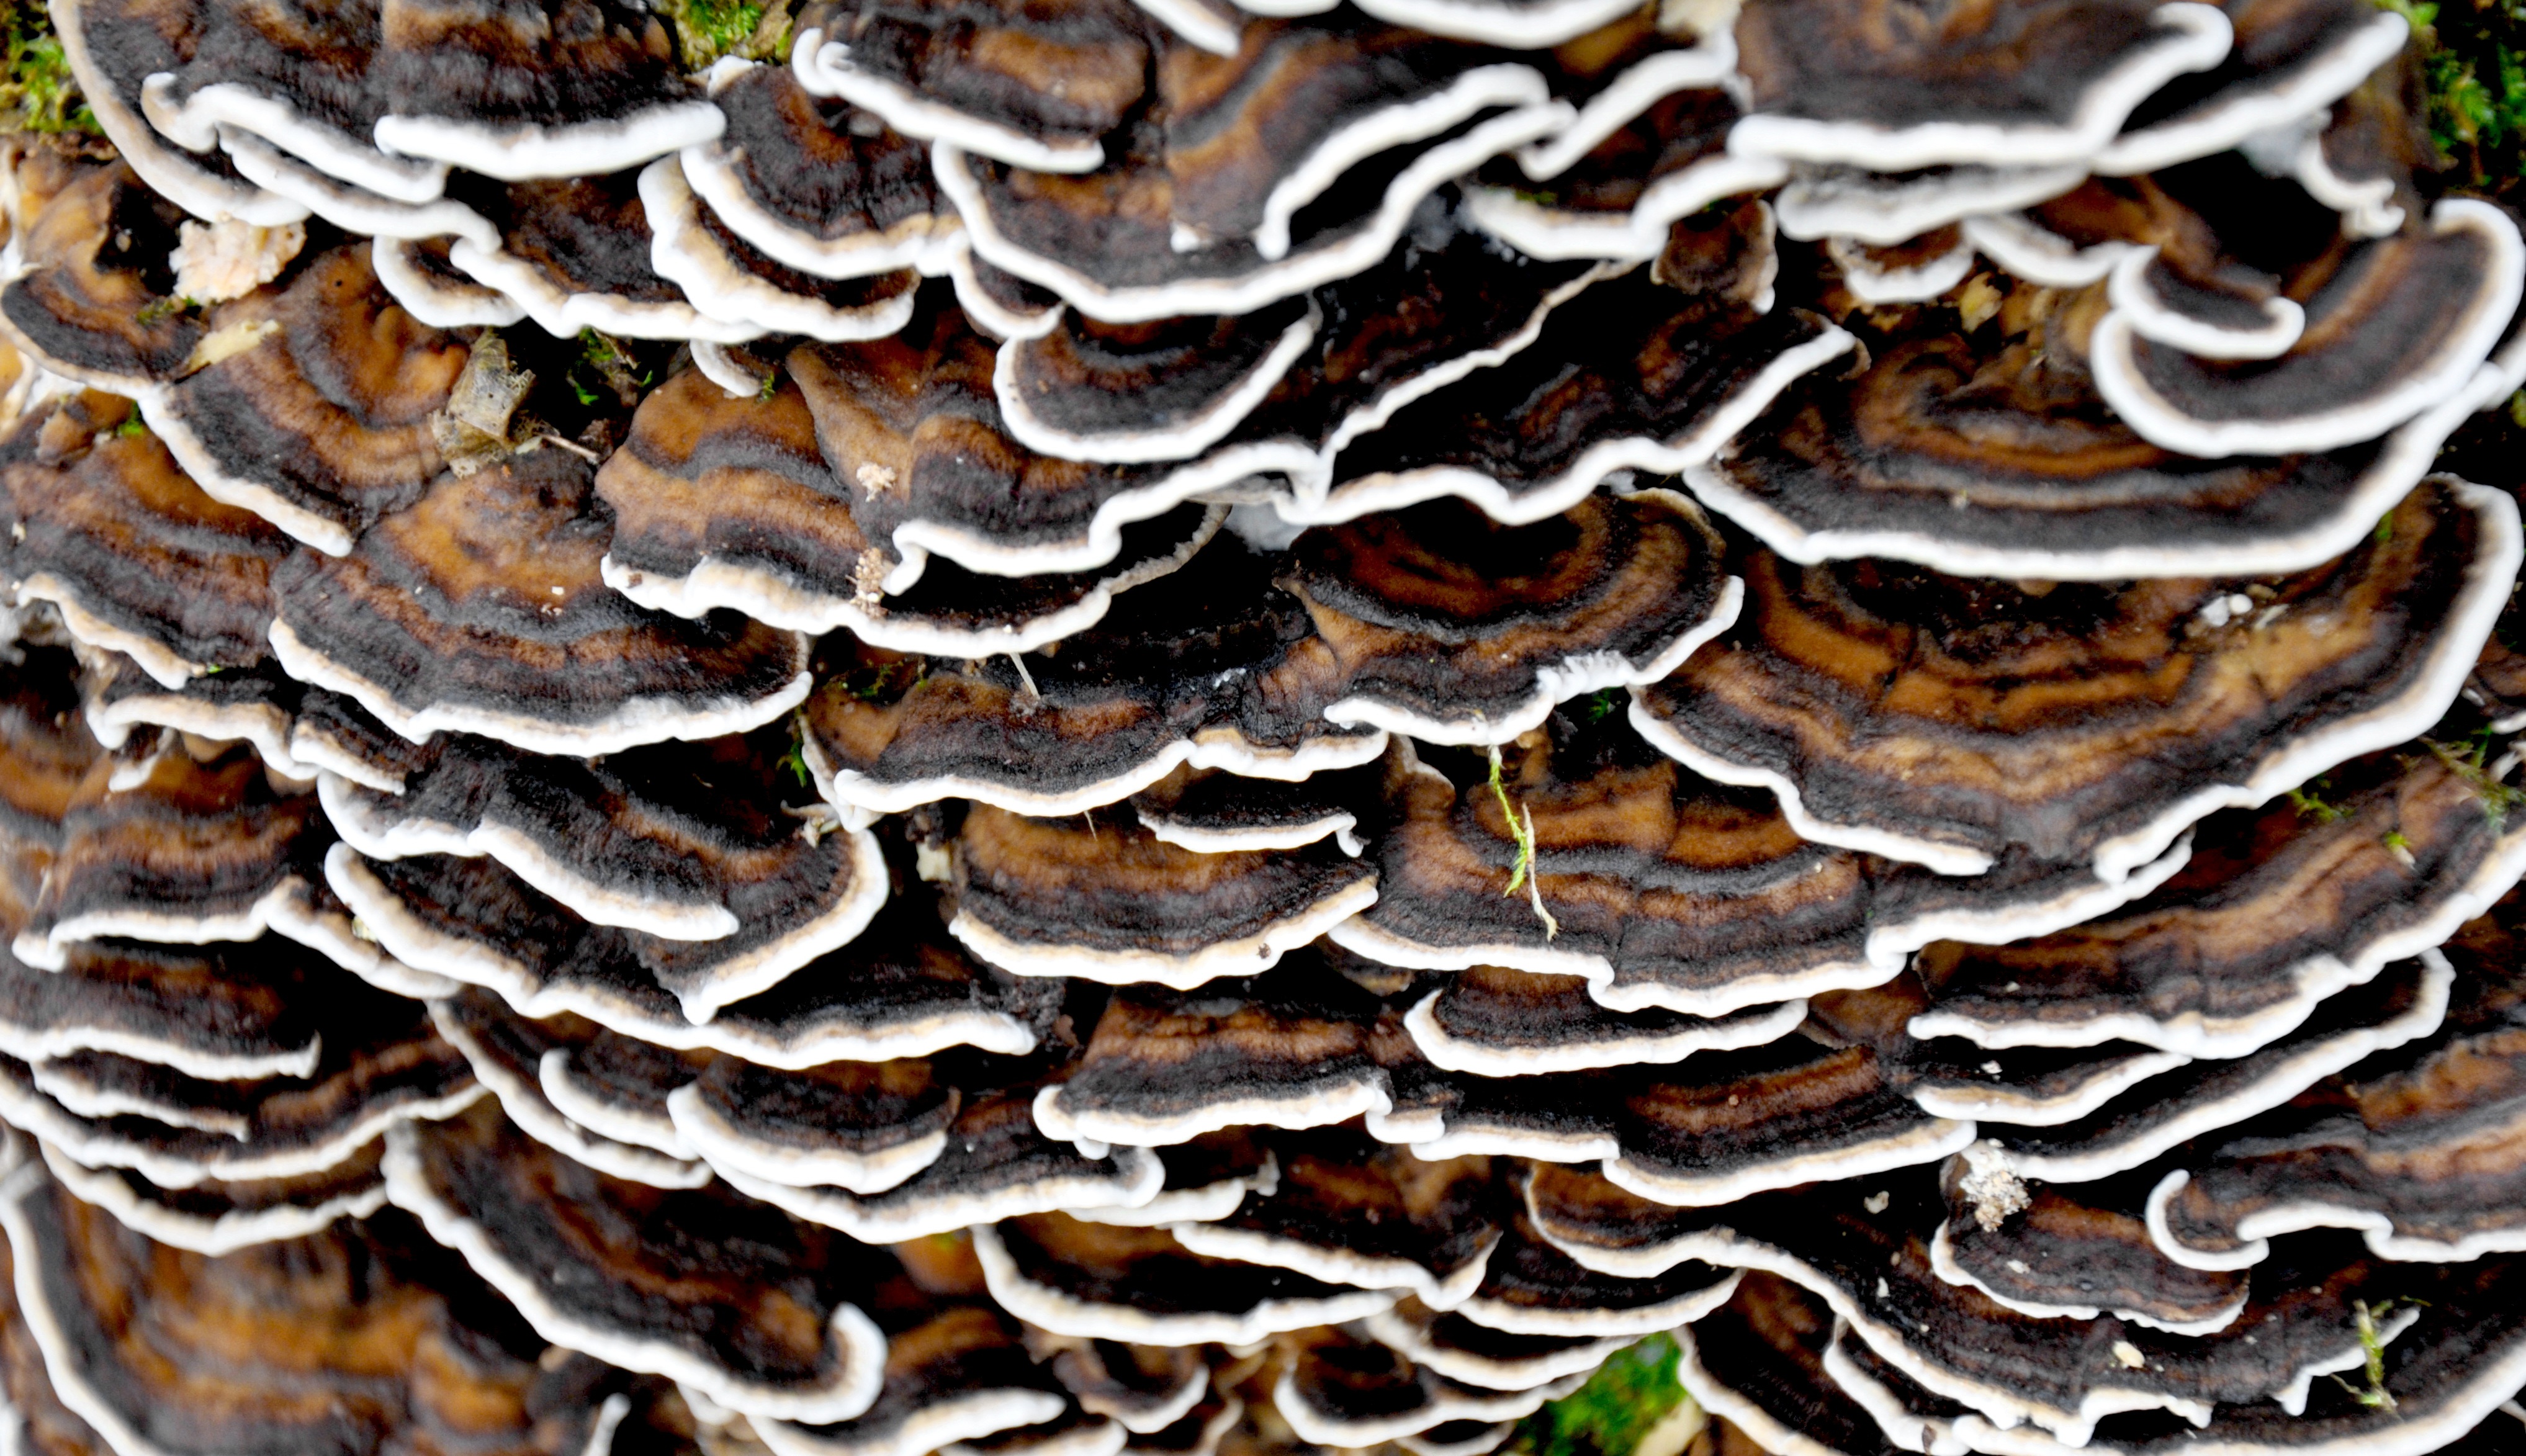
forest, branch, winter, leaf, pattern, dish, food, produce, mushroom, close up, design, oyster mushroom, edible mushroom, shiitake, medicinal mushroom